T-62

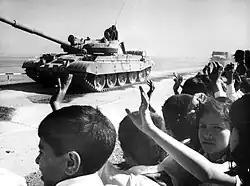
A Soviet T-62M of the "Berlin" tank regiment which was a part of the 5th Guards Motor Rifle Division, leaving Afghanistan, 1 January 1987

The T-62 saw combat for the first time during the 1969 Sino–Soviet border conflict during which one was disabled and captured by the People's Liberation Army. The T-62 (No. 545) was hit by a rocket-propelled grenade fired from a Type-56 (Chinese copy of RPG-2) RPG launcher on the morning of 15 March 1969 during a PLA counterattack. The RPG penetrated the left side of the hull, killing the driver. This tank was later studied and the information gathered from those studies was used for the development of the Type 69 main battle tank.